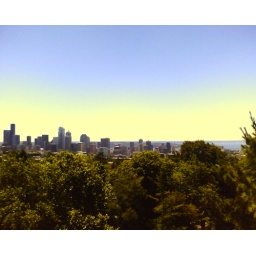
View from the top of the water tower in Volunteer Park.